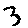
Label: 3